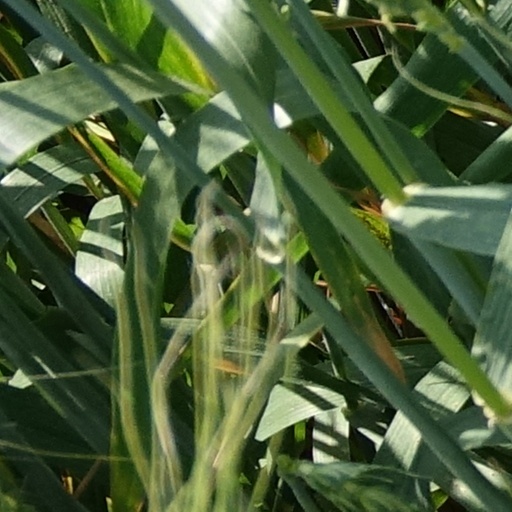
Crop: wheat